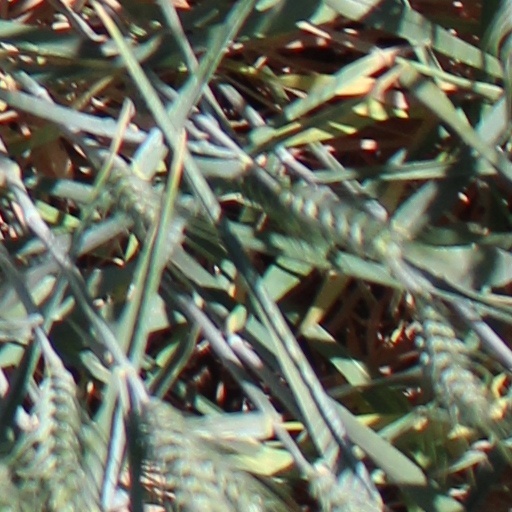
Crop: wheat